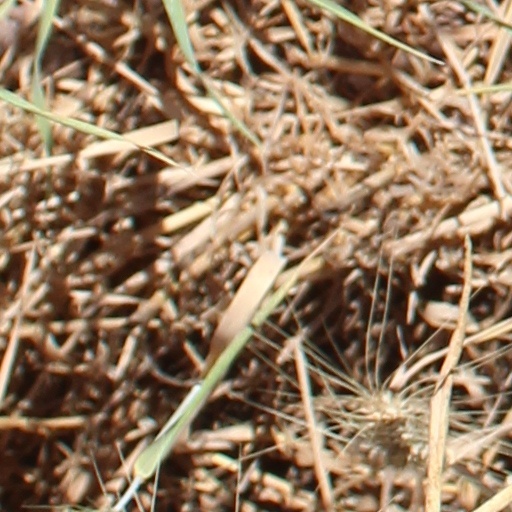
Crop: wheat